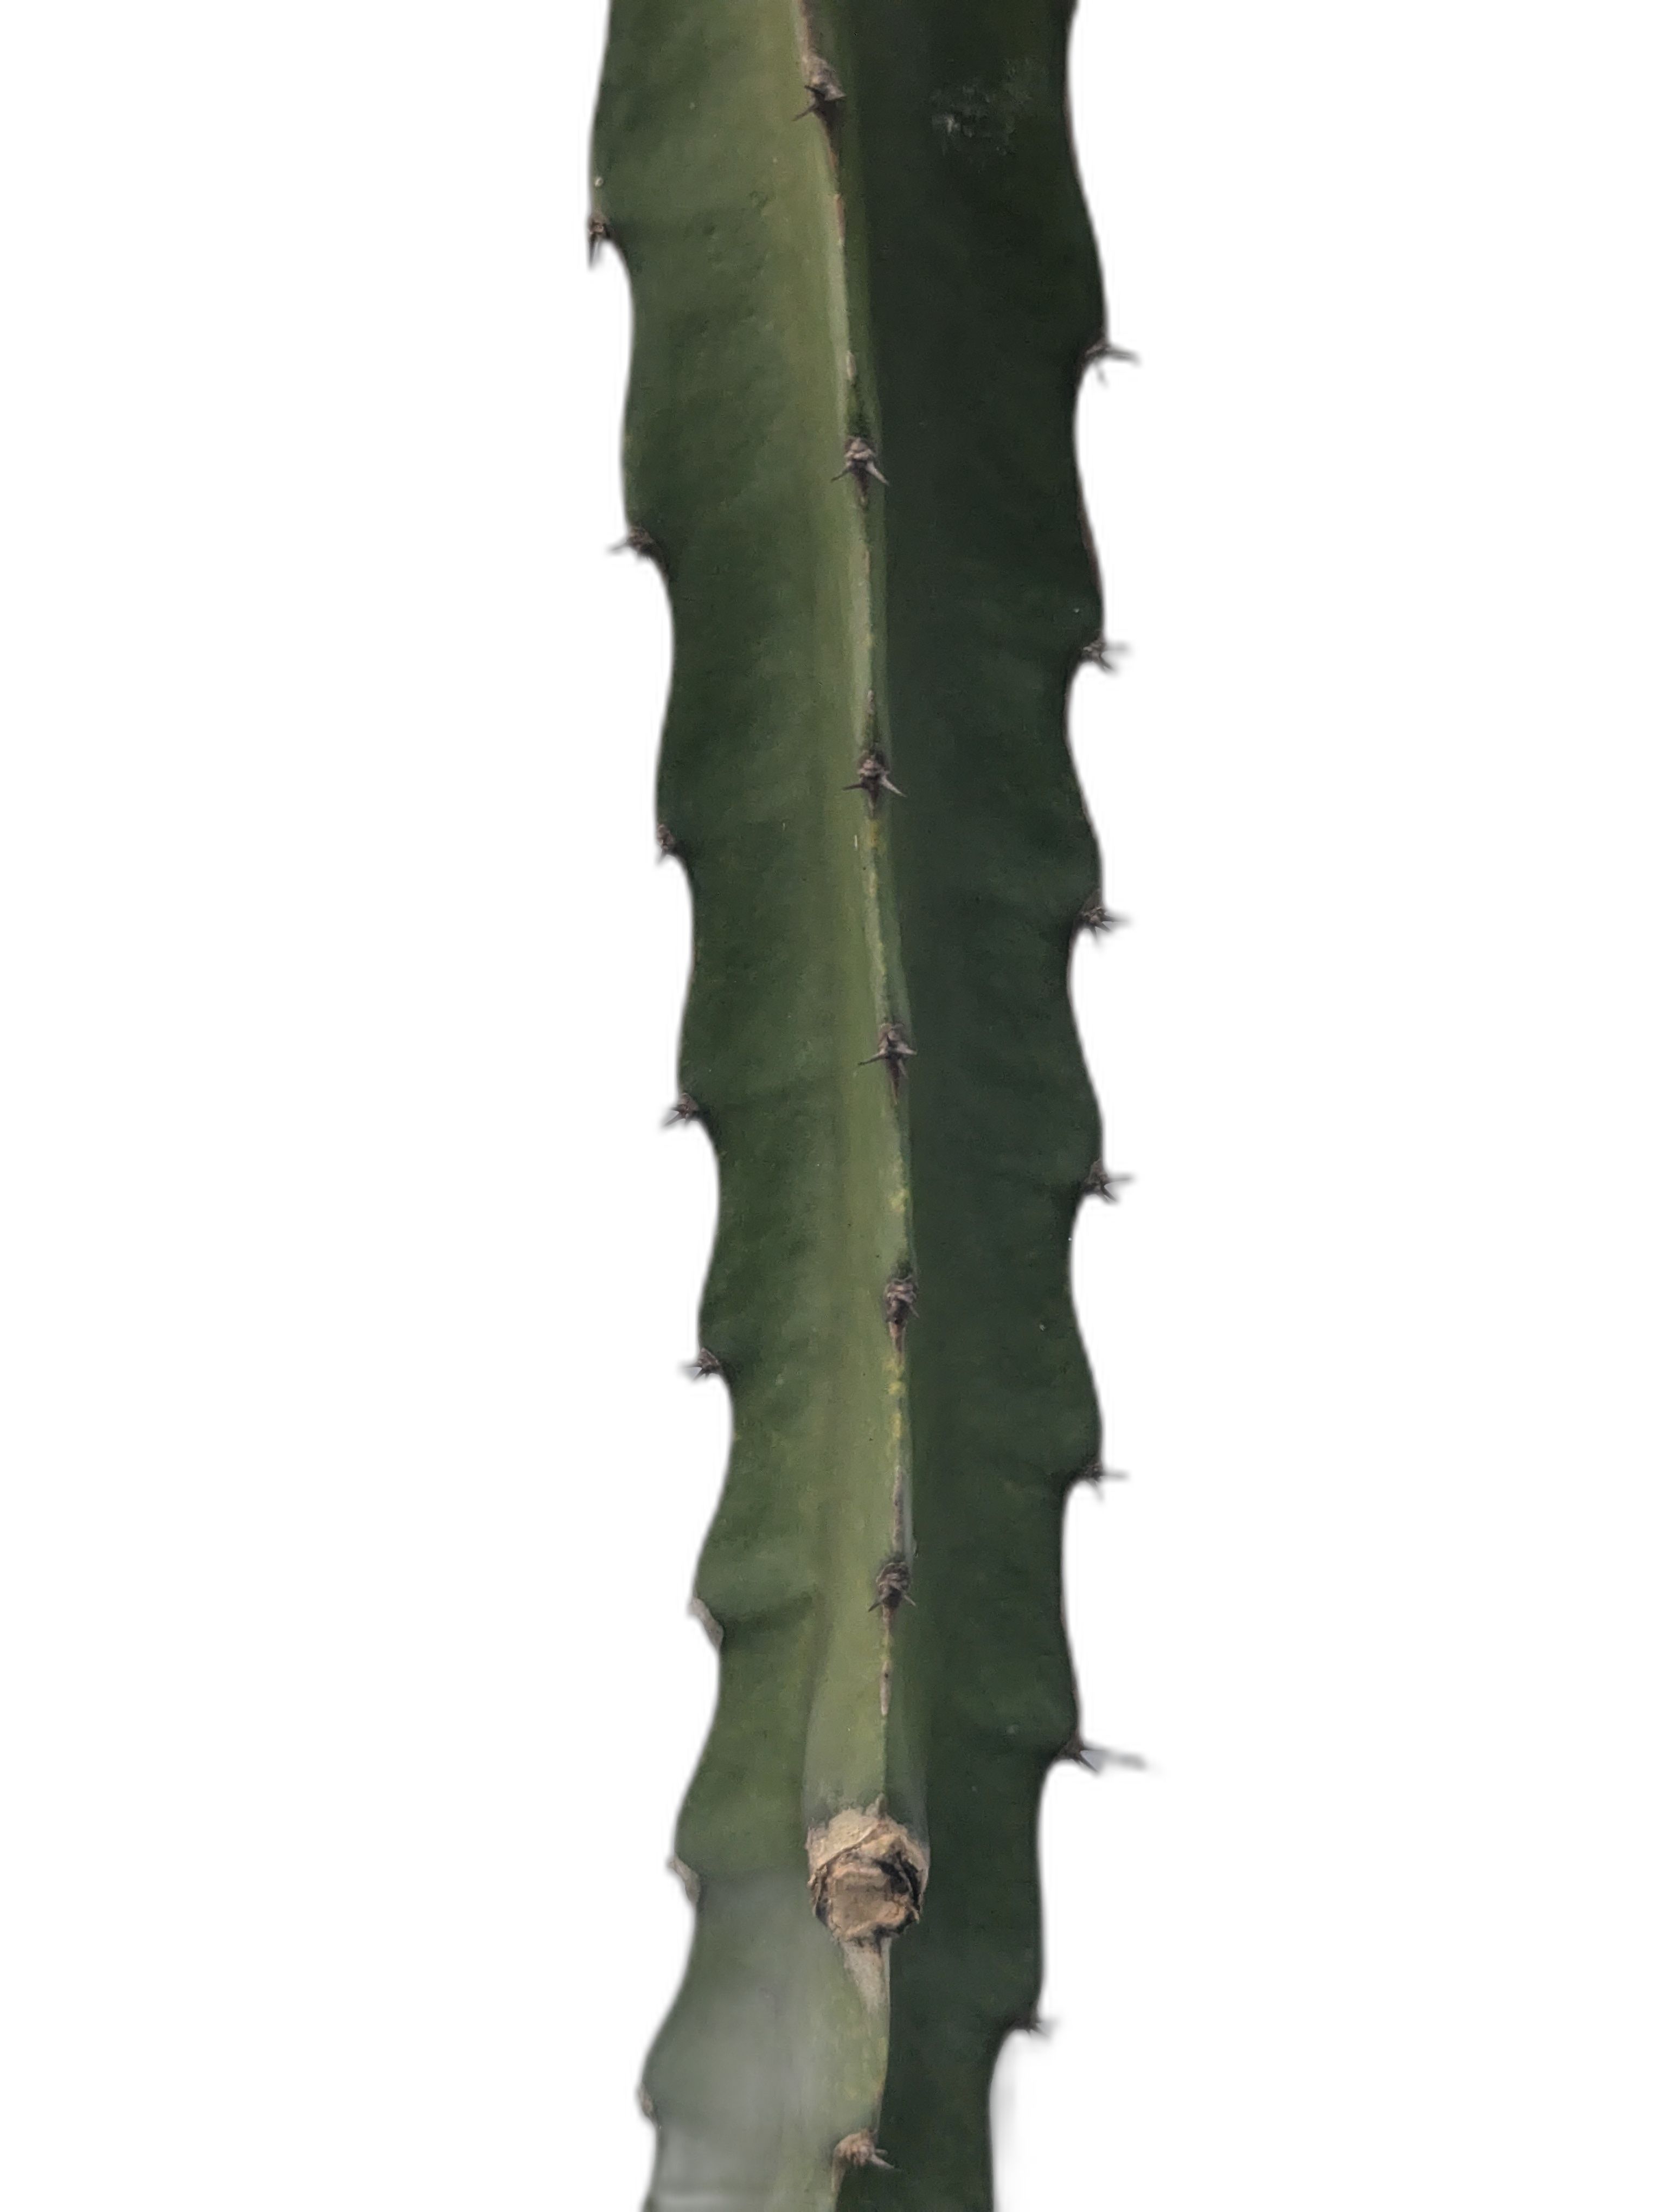
Label: Good leaf